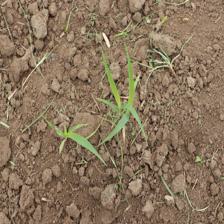
Label: Sorghum